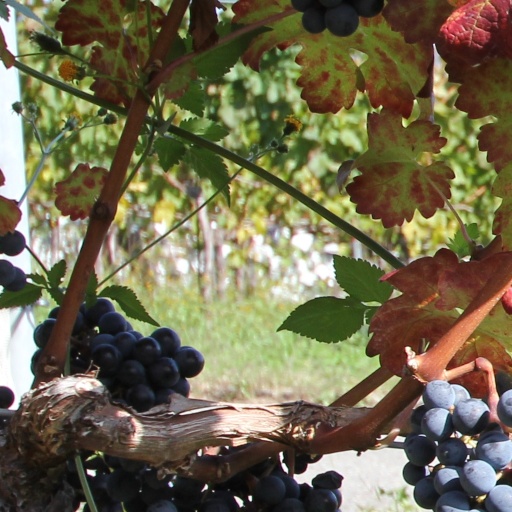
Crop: grape